List of New York City Designated Landmarks in Manhattan on smaller islands

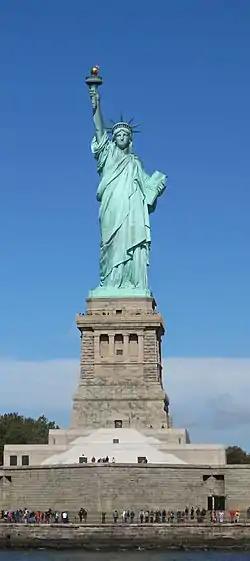
The Statue of Liberty on Liberty Island is one of several New York City Designated Landmarks that are located on smaller islands in Manhattan.

The New York City Landmarks Preservation Commission (LPC), formed in 1965, is the New York City governmental commission that administers the city's Landmarks Preservation Law. Since its founding, it has designated over a thousand landmarks, classified into four categories: individual landmarks, interior landmarks, scenic landmarks, and historic districts.